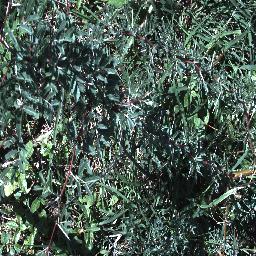
Label: prickly_acacia